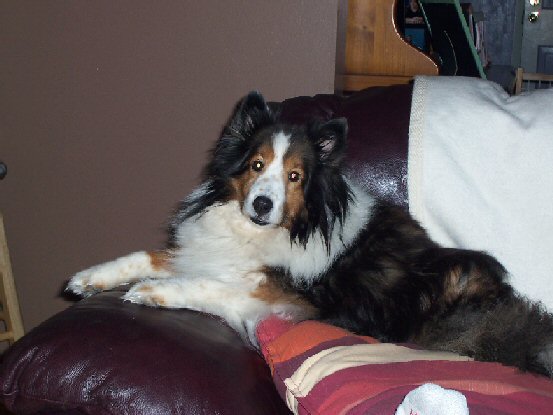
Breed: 274-n000110-Shetland_sheepdog